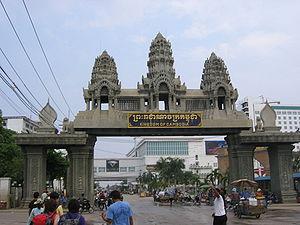
Poipet est une ville du nord-ouest du Cambodge située dans la province de Banteay Mean Chey, à la frontière thaïlandaise.
Banteay Mean Chey est une province du nord-ouest du Cambodge.
La frontière entre le Cambodge et la Thaïlande découle dans sa majeure partie des accords franco-siamois de 1907.